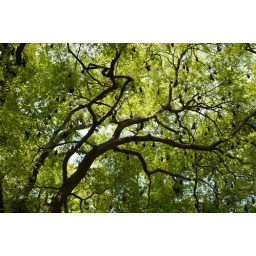
A whole lot of flying fruit bats in Pune